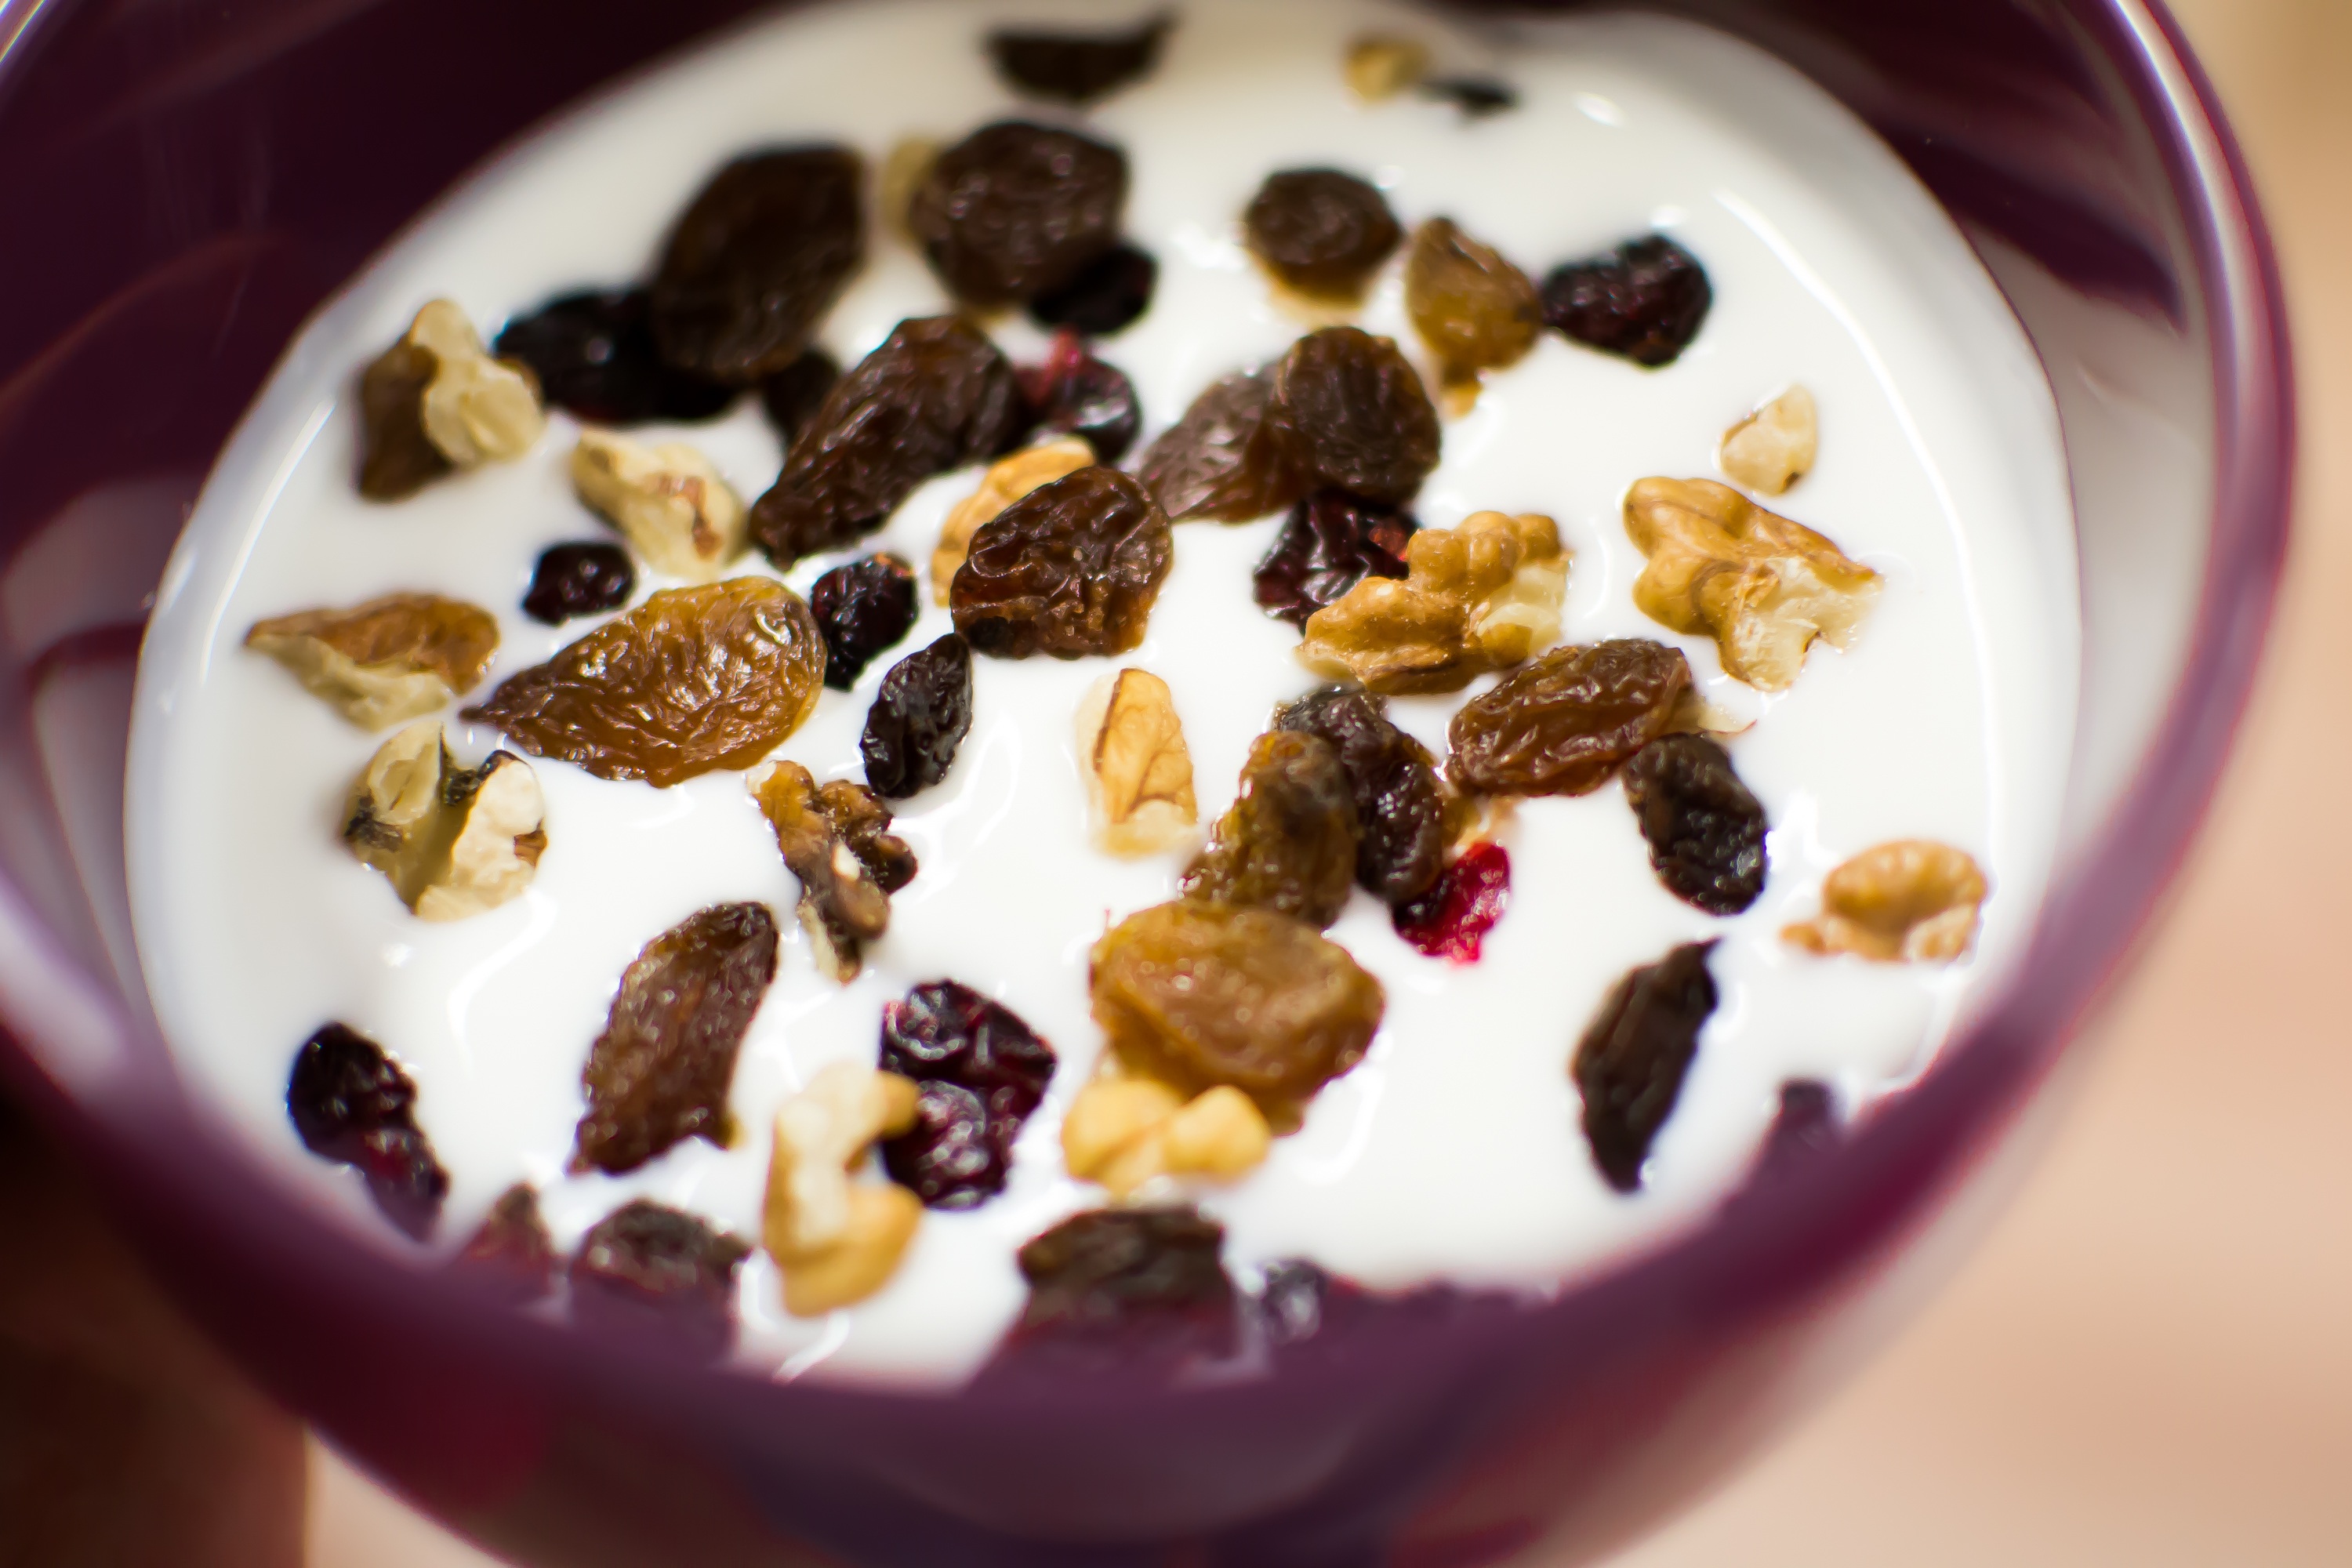
fruit, sweet, morning, bowl, dish, meal, food, ingredient, produce, fresh, breakfast, healthy, snack, dessert, cuisine, delicious, dairy product, cereal, walnut, yoghurt, nuts, eating, nutrition, diet, dairy, organic, flavor, muesli, raisins, parfait, snack food